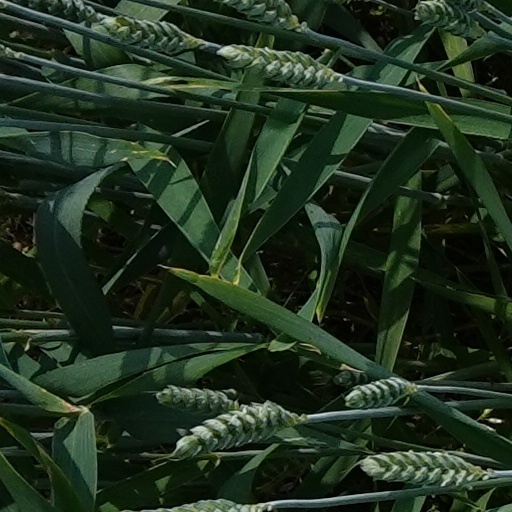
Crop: wheat